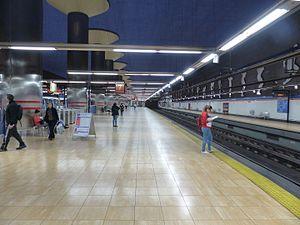
Estadio Metropolitano est une station de la ligne 7 du métro de Madrid, en Espagne.